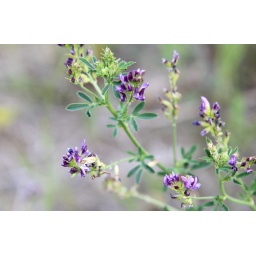
Purple wildflowers along highway 16 near Talbot lake in Jasper National Park.